Elihu Yale

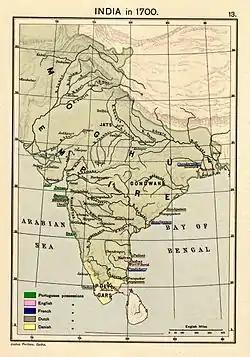
Map of the Mughal Empire in 1700, covering most of India, with Madras being surrounded at the bottom right in pink

In January 1681, he was promoted to the office of Provisional Customer. In the same year, Gov. Streynsham Master was replaced by William Gyfford, and Yale was sent as a diplomat to meet the VOC Governor of Pulicat. Despite Master's loyalty, the directors once again believed the charges of bad management, fueled by enemies, who brought complaints after complaints to the board in London. According to Madras historian Arthur Pringle, the official records are full of invented circumstantial charges of injustice and fraud. Yale was then promoted to the office of Mintmaster, and was given a seat on the council, occupying the fifth position on a board of six, as the directors were "pleased with Elihu's behavior and ability". In 1682, he was sent to Porto Novo on the Coromandel Coast to find investment opportunities for the sale of longcloth. During his mission, a great storm struck the coast, and 14,000 persons died. He made assessments of harbor facilities and fortifications, and was welcomed with coconuts as gifts of diplomacy.